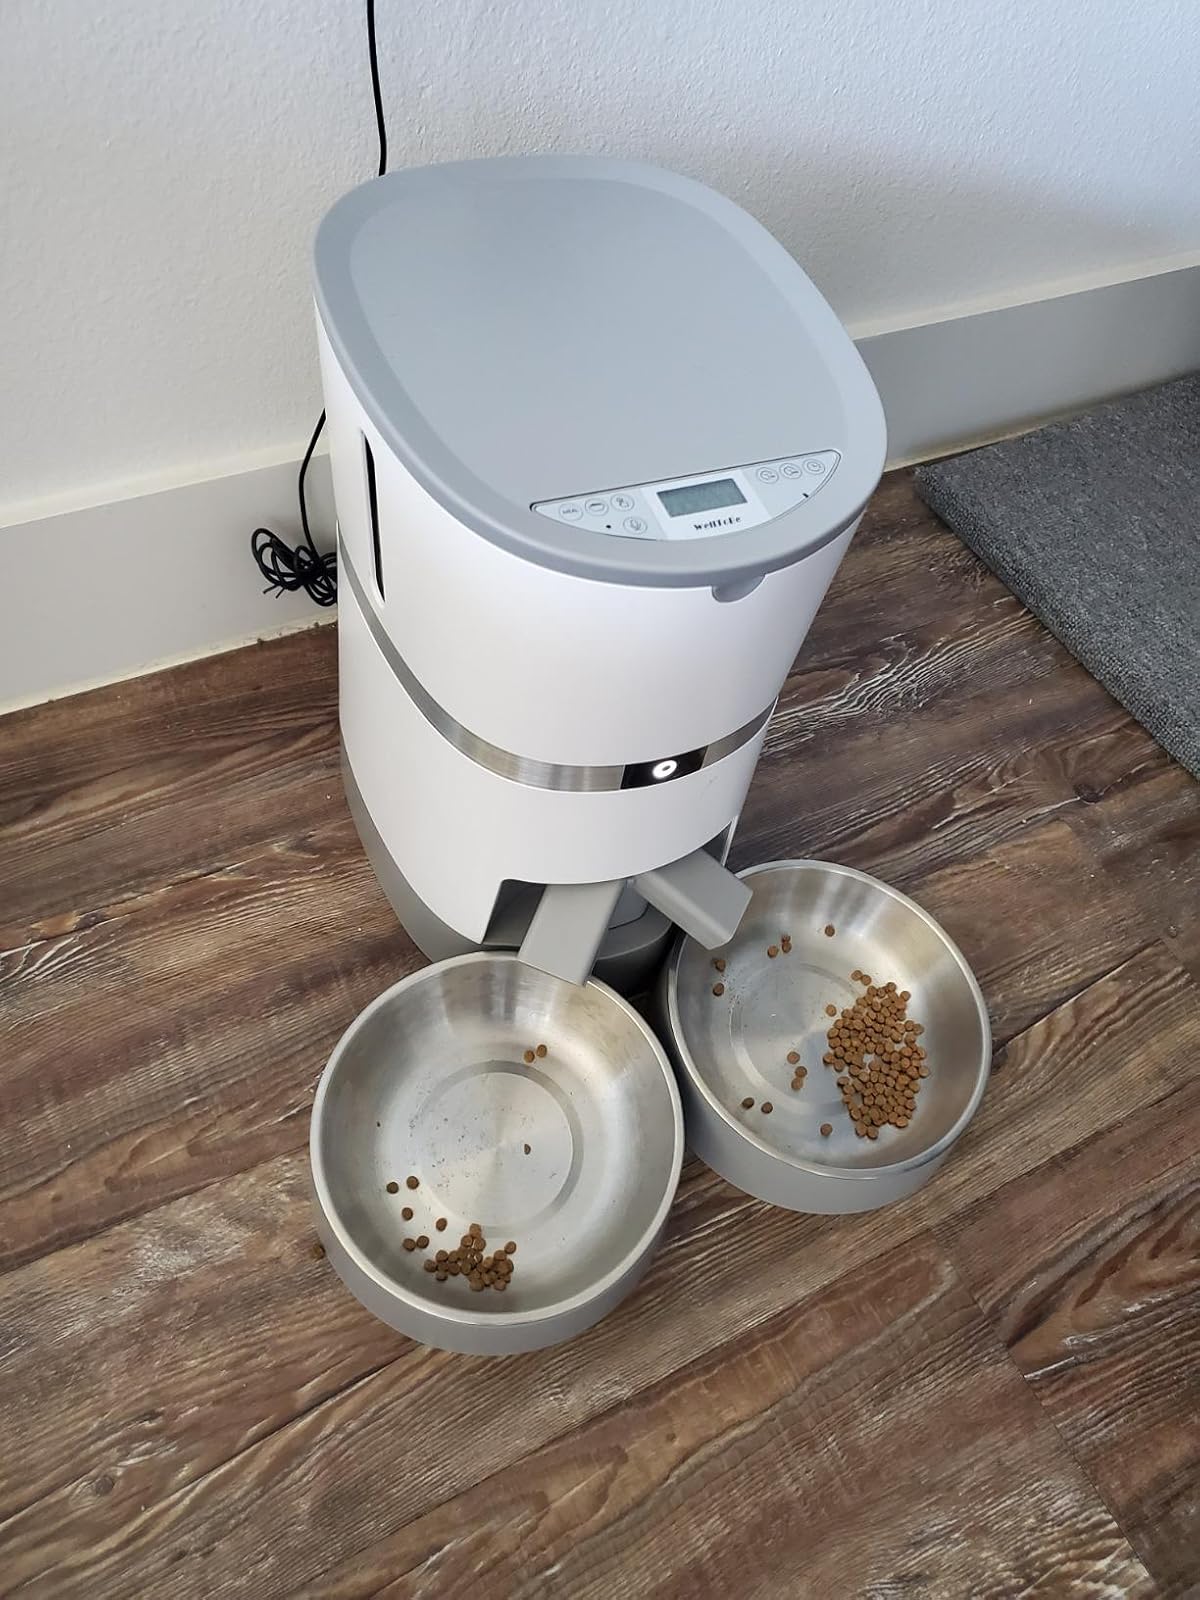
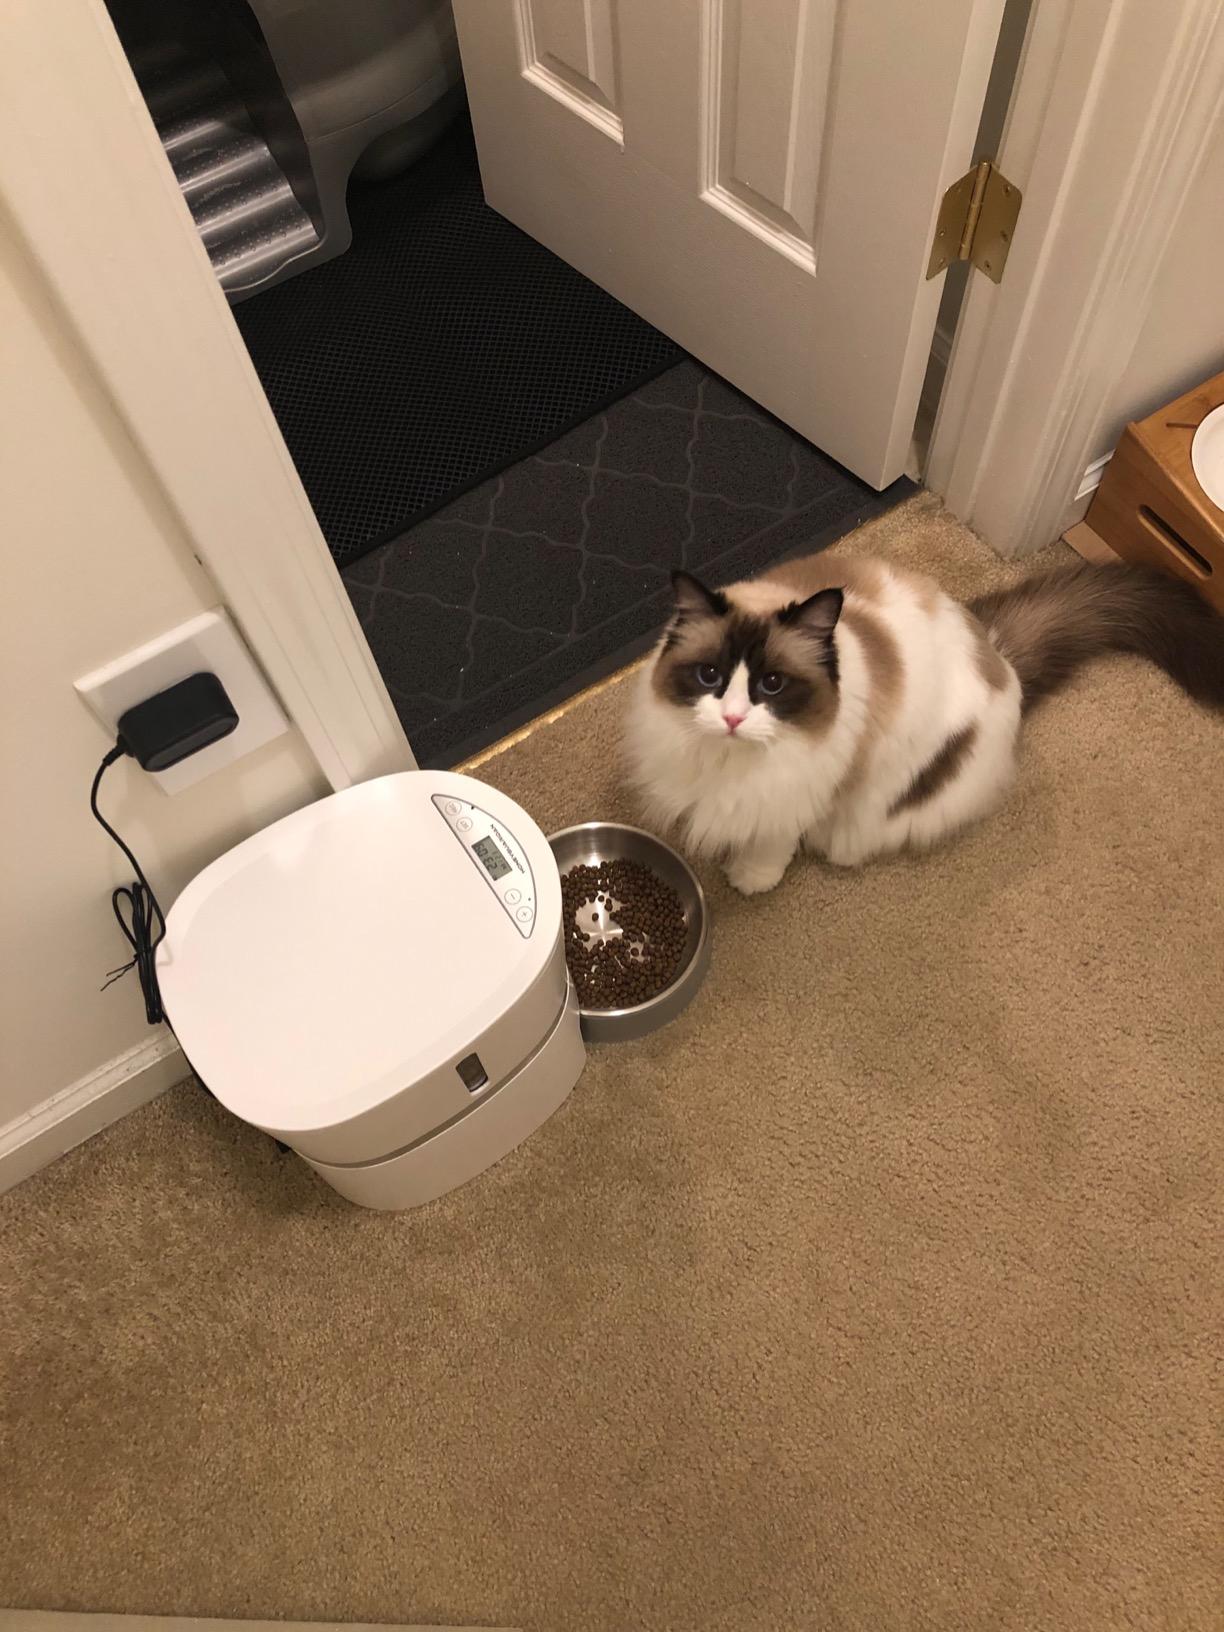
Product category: items_feeder
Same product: no